HMCS Restigouche (DDE 257)

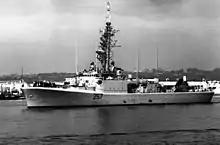
"Restigouche" in 1992, with Phalanx CIWS and Harpoon missile launchers aft.

In early 1991, "Restigouche" was upgraded with a Gulf War refit in preparation for relieving sister ship on station in the Persian Gulf in March 1991. However, before the ship could arrive in the Middle East, the war ended. "Restigouche" was then redirected to the Atlantic where she deployed as part of NATO's Standing Naval Force Atlantic, the first west coast-based ship to do so. On 24 February 1992, "Restigouche" was dispatched to the Red Sea as part of a force intended to respond if Iraq resumed hostilities. The destroyer escort arrived in the Red Sea on 18 April and was assigned the job of inspecting all the shipping going into the port of Aqaba. While performing these duties, she became the first Canadian warship to make official visits to Saudi Arabia and Israel. Her duties ended on 4 July and returned to Esquimalt on 18 August.